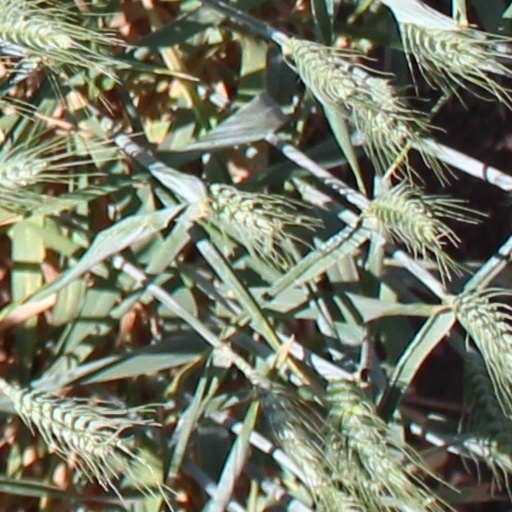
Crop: wheat